Ersatz Monarch-class battleship

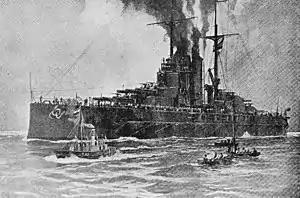
A large battleship sits motionless in the water with smoke coming out of its funnels and three small boats moving beside her in the foreground.

The Budapest session overwhelmingly supported Haus' naval expansion program, the objections of the Social Democrats and Young Czechs notwithstanding. Indeed, it took the Hungarian delegation less than half an hour of debate before passing the program. With the passage of the budget, discussions then shifted to the allocation of the funds contained within it, the Hungarians being focused on ensuring that many industrial components for the battleships would be purchased within Hungary. Despite opposing the project, the Young Czech Party worked to ensure that as large a sum as possible out of the appropriated funds would be spent in Bohemia and Moravia. Concluding that his party was "happy when Škoda has business", Kramář attempted to obtain even more funds for Bohemia and Moravia's smaller firms outside of the Witkowitz Ironworks and the Škoda Works. His party's efforts failed as the bulk of both the Austrian and Hungarian delegations refused to spend more naval money in a region of the Empire which would already be slated to construct much of the armor and weaponry of the battleships. The Social Democrats also worked to influence how the funds would be allocated after it became clear the appropriations would pass. Leuthner petitioned Haus that the Austro-Hungarian Navy should use a portion of its new funds to improve the working conditions of the thousands of workers across the Austria-Hungary who worked in the Empire's shipbuilding and armaments industries.